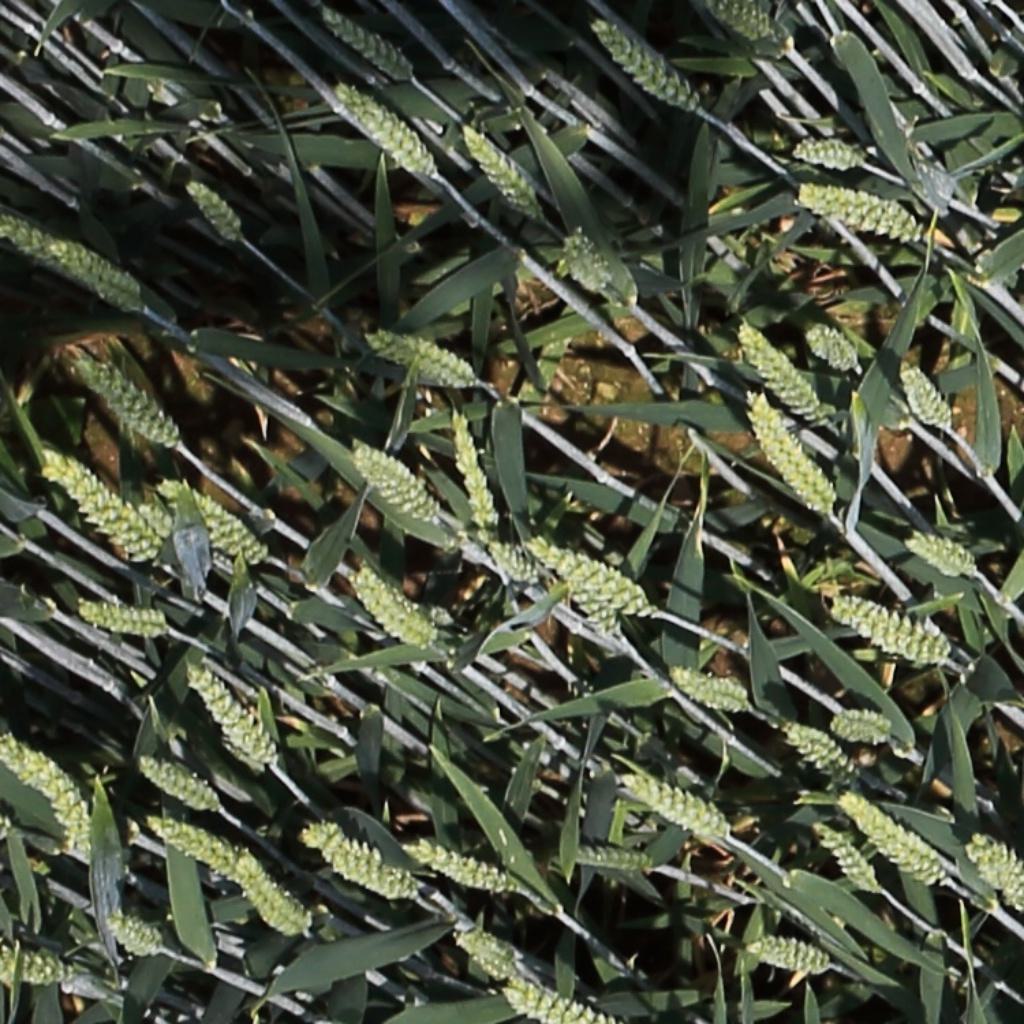
Country: Switzerland
Location: Usask
Wheat development stage: Filling